Caspase 3

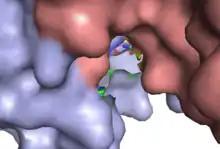
Cys-285 (yellow) and His-237 (green and dark blue) in the active site of caspase-3, p12 subunit in pink and p17 subunit in light blue; image generated in Pymol from 1rhr.pdb

Under normal circumstances, caspases recognize tetra-peptide sequences on their substrates and hydrolyze peptide bonds after aspartic acid residues. Caspase 3 and caspase 7 share similar substrate specificity by recognizing tetra-peptide motif Asp-x-x-Asp. The C-terminal Asp is absolutely required while variations at other three positions can be tolerated. Caspase substrate specificity has been widely used in caspase based inhibitor and drug design.